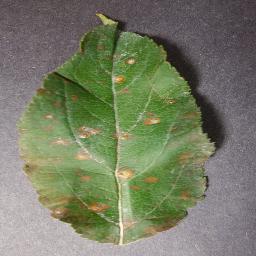
Label: Apple___Cedar_apple_rust